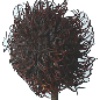
Label: rambutan